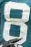
Number: 8